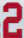
Number: 2